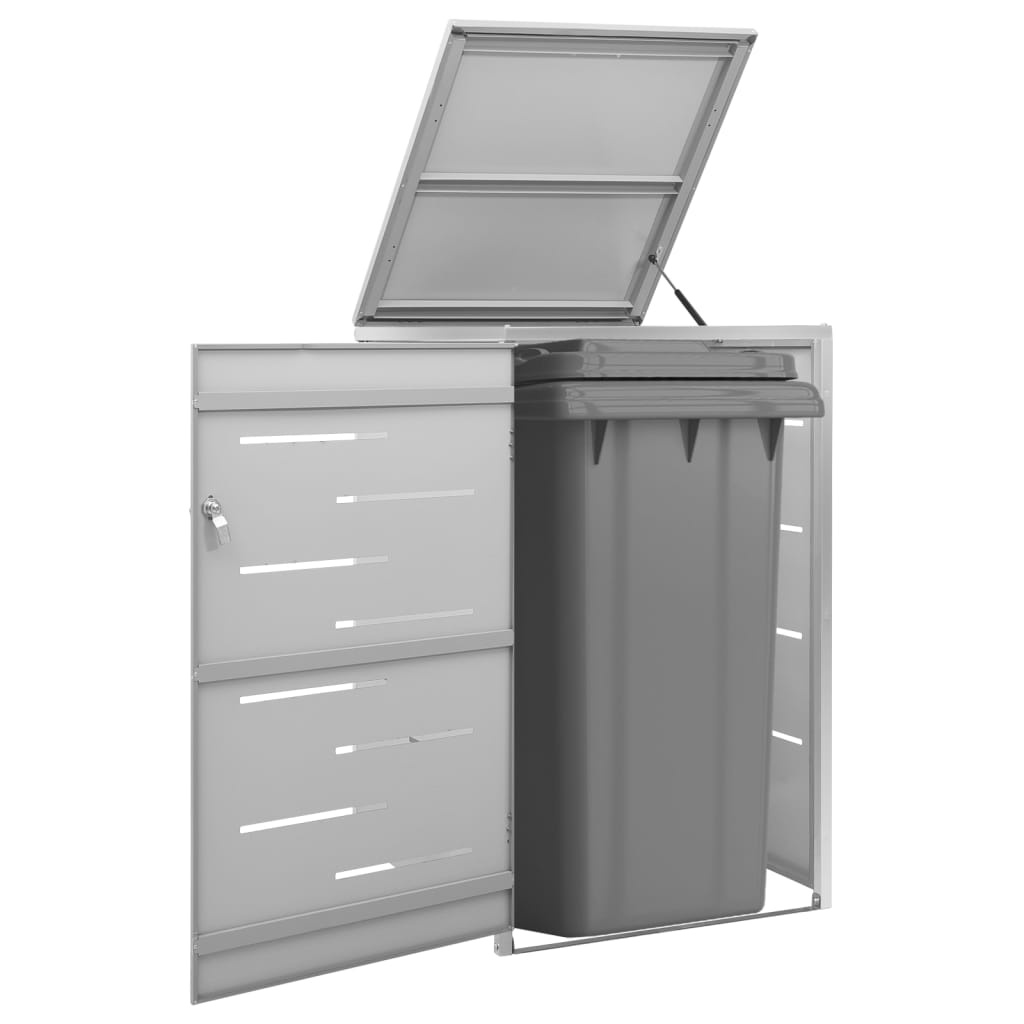
vidaXL Abri pour poubelle 69x77,5x112,5 cm Inox
Cachez votre poubelle de vue dans le jardin et ajoutez une touche de propreté et de beauté à vos espaces extérieures avec cet abri de poubelle ! Cet abri pour poubelle est fabriqué à partir d'un panneau en acier galvanisé et d'un cadre en acier inoxydable, ce qui le rend extrêmement robuste et antirouille. La conception creuse permet la circulation de l'air et empêche les mauvaises odeurs dans la poubelle, tandis que le système de verrouillage assure le stockage en toute sécurité des déchets. De plus, le couvercle et les ressorts pratiques vous permettent de mettre et de retirer facilement la poubelle. Couleur : gris Matériau du panneau : acier galvanisé Matériau du cadre : acier inoxydable Dimensions : 69 x 77,5 x 112,5 cm (l x P x H) Verrouillable Anti-rouille Comprend des ressorts de luxe et un couvercle pratique L'assemblage est requis
Brand: vidaXL
Category: Home & Garden > Household Supplies > Waste Containment Accessories > Waste Container Enclosures